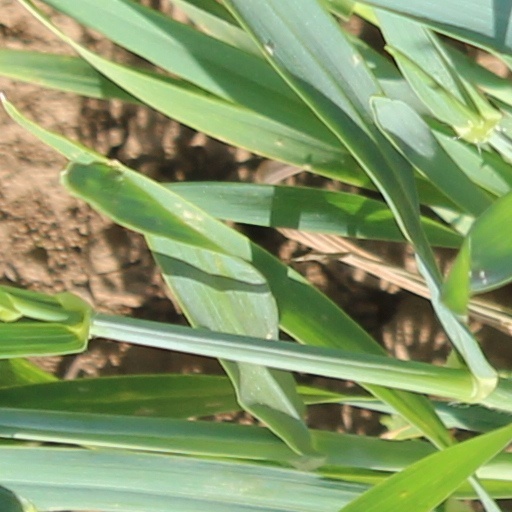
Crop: wheat